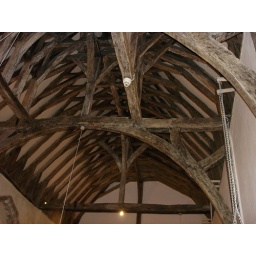
The roof of the Pilgrims Hospice...those wooden beams have kept the building up for over 800 years.